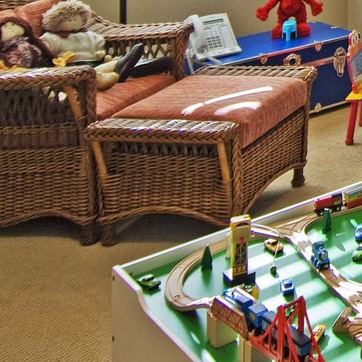
Material: other